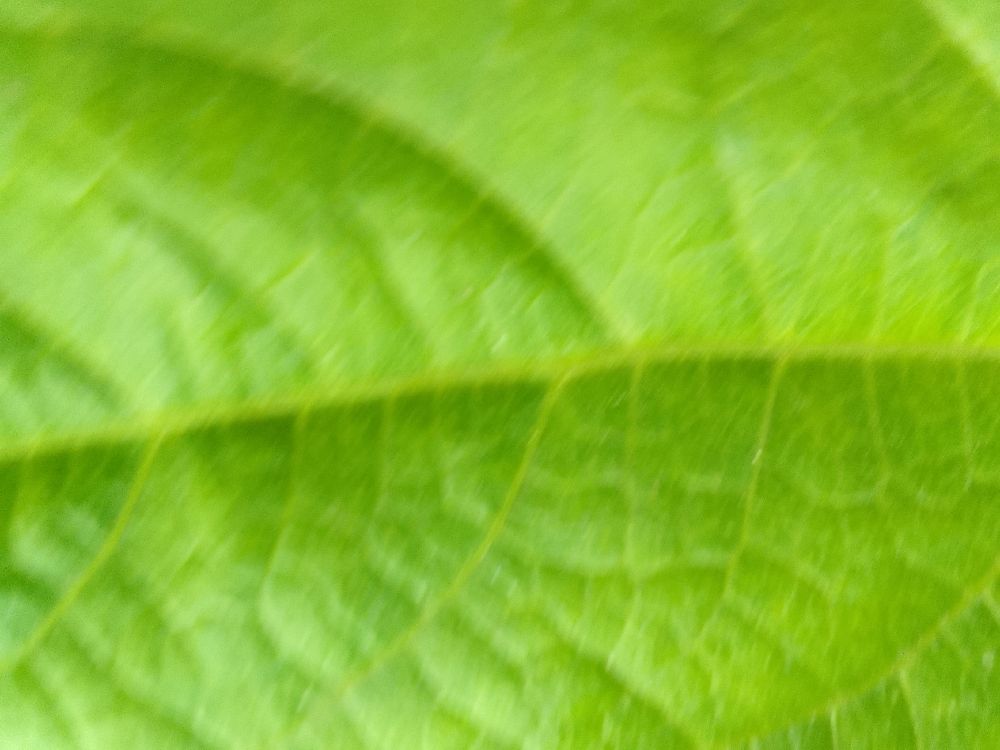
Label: healthy